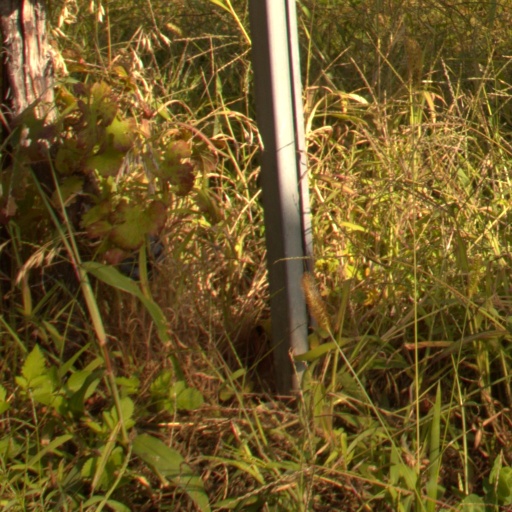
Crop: grape